Bismarckia

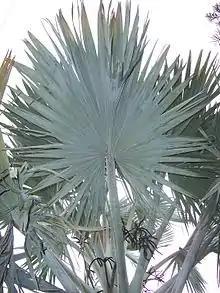
Foliage and young flowers

"Bismarckia nobilis" grows from solitary trunks, gray to tan in color, which show ringed indentations from old leaf bases. Trunks are 30 to 45 cm in diameter, slightly bulging at the base, and free of leaf bases in all but its youngest parts. In their natural habitat they can reach above 25 meters in height but usually get no taller than 12 m in cultivation. The nearly rounded leaves are enormous in maturity, over 3 m wide, and are divided to a third its length into 20 or more stiff, once-folded segments, themselves split on the ends. The leaves are induplicate and costapalmate, producing a wedge-shaped hastula where the blade and petiole meet. Petioles are 2–3 m, slightly armed, and are covered in a white wax as well as cinnamon-colored caducous scales; the nearly-spherical leaf crown is 7.5 m wide and 6 m tall. These palms are dioecious and produce pendent, interfoliar inflorescences of small brown flowers which, in female plants, mature to a brown ovoid drupe, each containing a single seed.